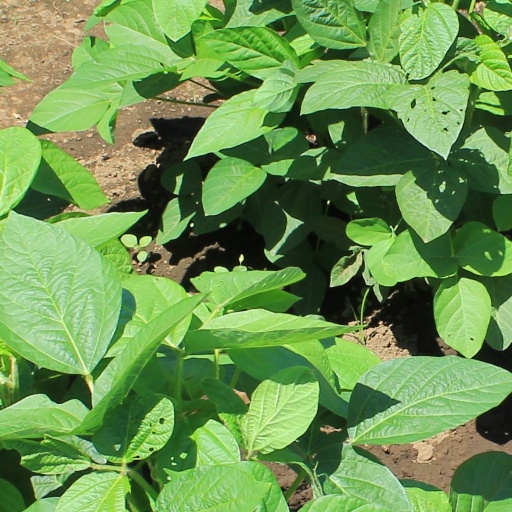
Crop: soybean